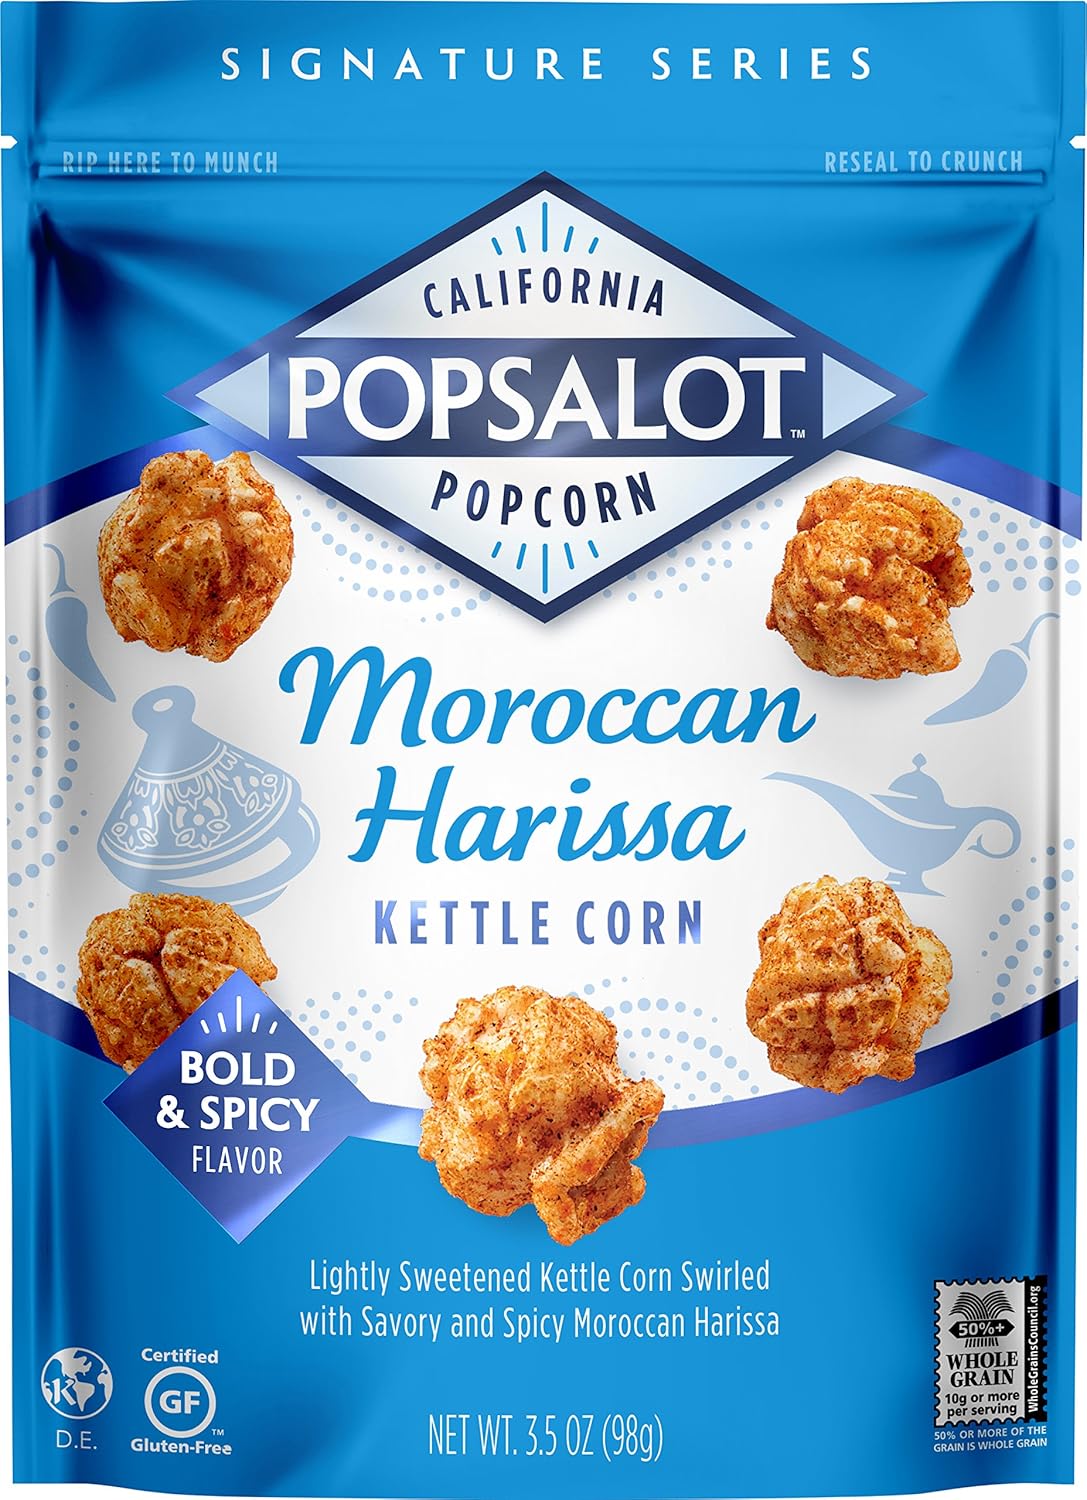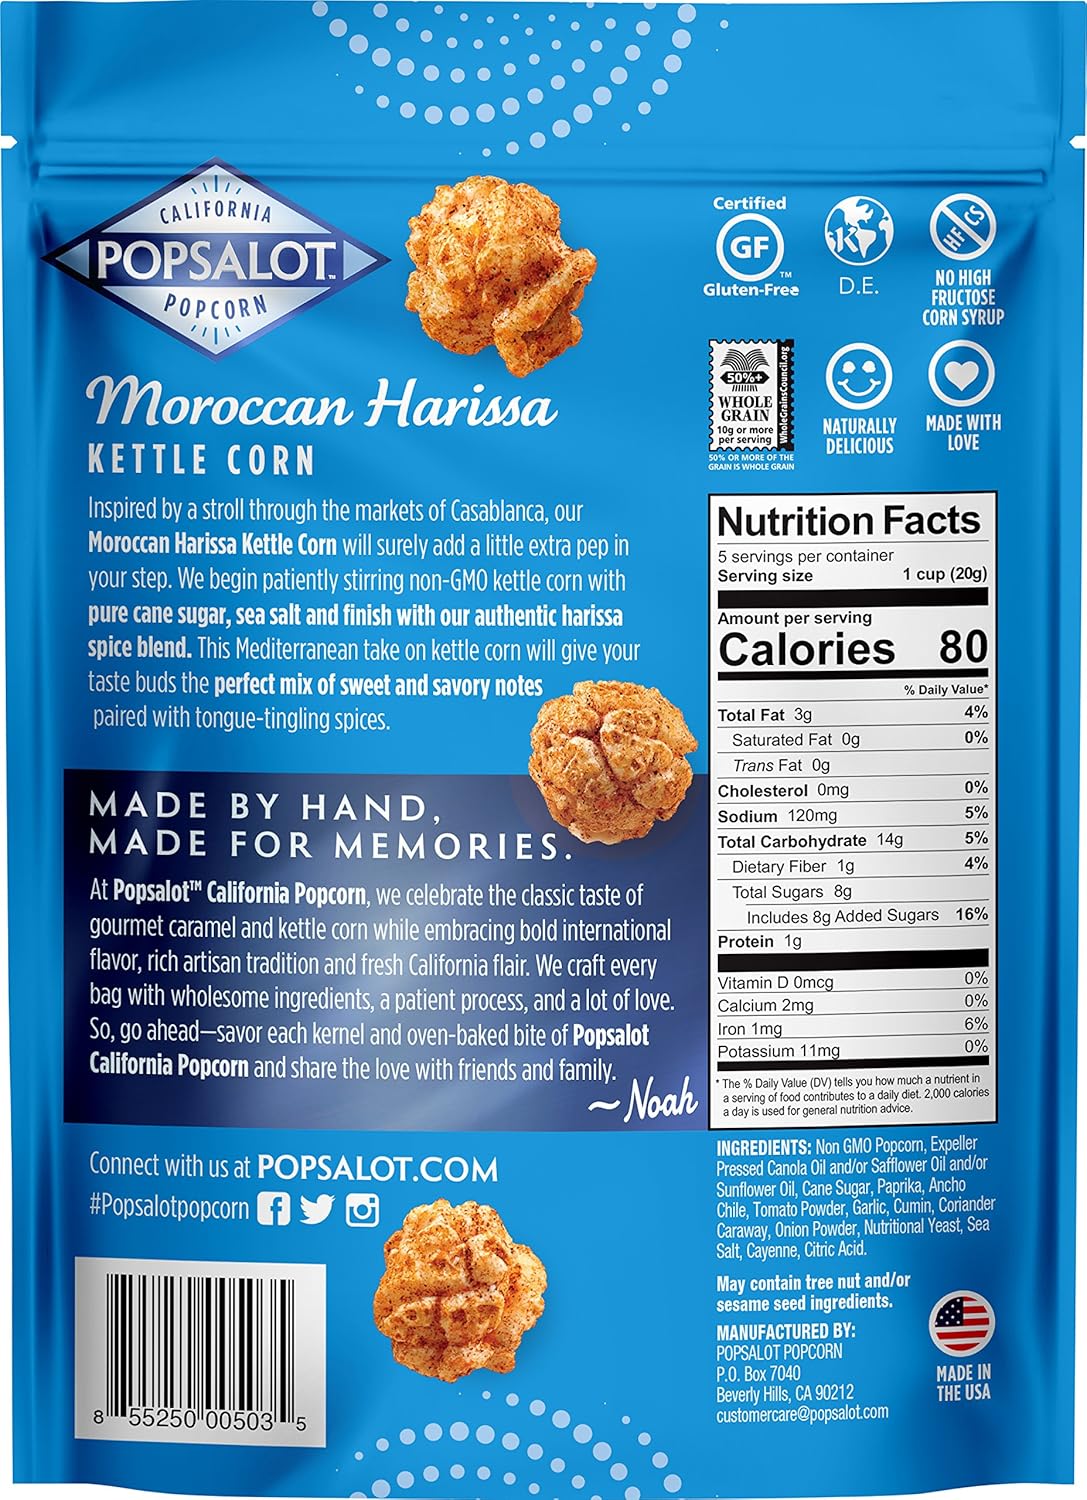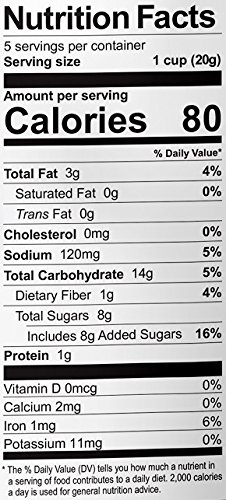
Popsalot Gourmet Popcorn Signature Series, Moroccan Harissa Kettle Corn, 3.5 Ounce
Category: Grocery
With ingredients by Mother Nature, Popsalot Signature Series Moroccan Harissa Classic Pouch Gourmet Popcorn is an indulgence for the kid at heart. Lightly sweet and irresistibly savory with a bold and spicy finish, this crisp, handcrafted kettle corn is showered in Popsalot's house-blended harissa seasoning. Made by hand with 100% natural ingredients, Popsalot Gourmet Popcorn a is GMO-Free, Gluten-Free, Certified Kosher, and vegan whole grain snack, free of transfats and high fructose corn syrup. Savor this crunchy and sweet snack with friends and family at parties, movie night, baseball games, and more. Include it in your goodie bags and care packages for a salty/sweet, tasty treat. Bringing gourmet taste to your snacking anytime, Popsalot's Signature Series includes London Kettle, Clandestine Caramel, Saigon Cinnamon, and Moroccan Harissa. 3.5-ounce resealable bag.
Features: Lightly sweet and irresistibly savory with a bold and spicy finish, this crisp, handcrafted kettle corn is showered in Popsalot's house-blended harissa seasoning. | Made by hand with 100% natural ingredients, Popsalot Gourmet Popcorn is a GMO-Free, Gluten-Free, Certified Kosher, and vegan whole grain snack, free of transfats and high fructose corn syrup. | Savor this crunchy and sweet snack with friends and family at parties, movie night, baseball games, and more. Include it in your goodie bags and care packages for a salty/sweet, tasty treat. | Bringing gourmet taste to your snacking anytime, Popsalot's Signature Series includes London Kettle, Clandestine Caramel, Saigon Cinnamon, and Moroccan Harissa. | Convenient 3.5-ounce resealable bag.